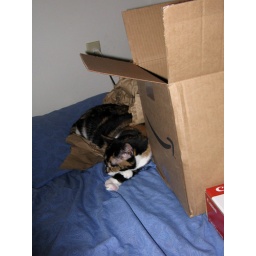
Had the box my scanner came in on my bed. The cat thought the paper packaging was a great bed.